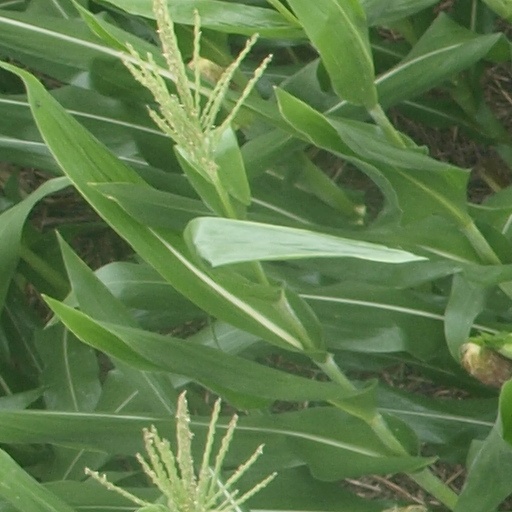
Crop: maize; corn